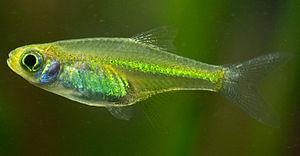
Microdevario est un genre de poissons téléostéens de la famille des Cyprinidae et de l'ordre des Cypriniformes. Microdevario est un petit genre de cyprinidés « danionin ». Il a été décrit récemment pour inclure des espèces précédemment rangées dans le genre Microrasbora. Ces petits poissons d'eau douce sont originaires de Birmanie et les parties adjacentes de la Thaïlande. Elles peuvent atteindre jusqu'à 1,5 et 2,3 cm de longueur en fonction des espècesFishBase.